Stephen Colbert

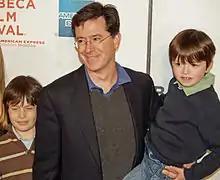
Colbert with his sons, Peter and John, at the Tribeca Film Festival in 2008

Colbert is a practicing Roman Catholic who has taught Sunday school at church. He was an altar server for eleven years in his childhood. He is an ordained minister with the Universal Life Church Monastery. He is an avid reader and his favorite authors include J. R. R. Tolkien, J. D. Salinger, Robertson Davies, George Saunders, Larry Niven, Henry Kuttner, and Isaac Asimov.